Coalport

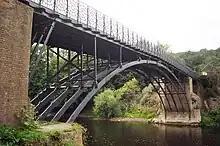
Coalport Bridge

The Coalport Bridge of cast iron was built in 1818 and unlike its even more famous neighbour at Ironbridge, still takes vehicular traffic, albeit limited to a single line of traffic, a 3-tonne weight limit and a height restriction of 6 ft 6in (1.98 m). It was restored and strengthened in 2004. The bridge links Coalport with Broseley, a town approximately a mile (1.6 km) away.